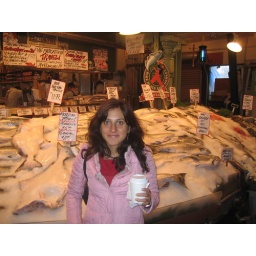
Fresh fish in the market